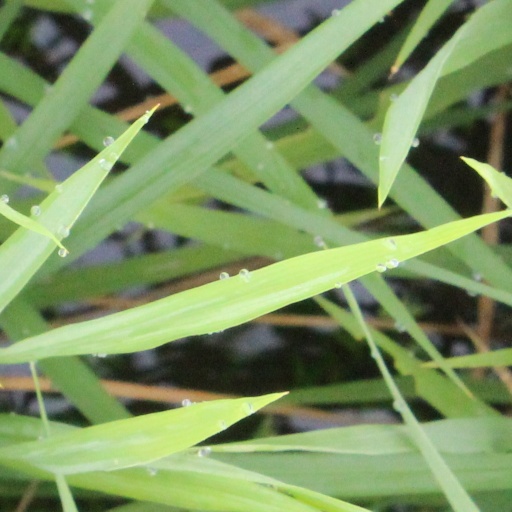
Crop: rice